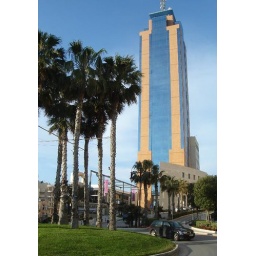
the tower from roundabout near its base, road curving to right is hilton hotel entrance